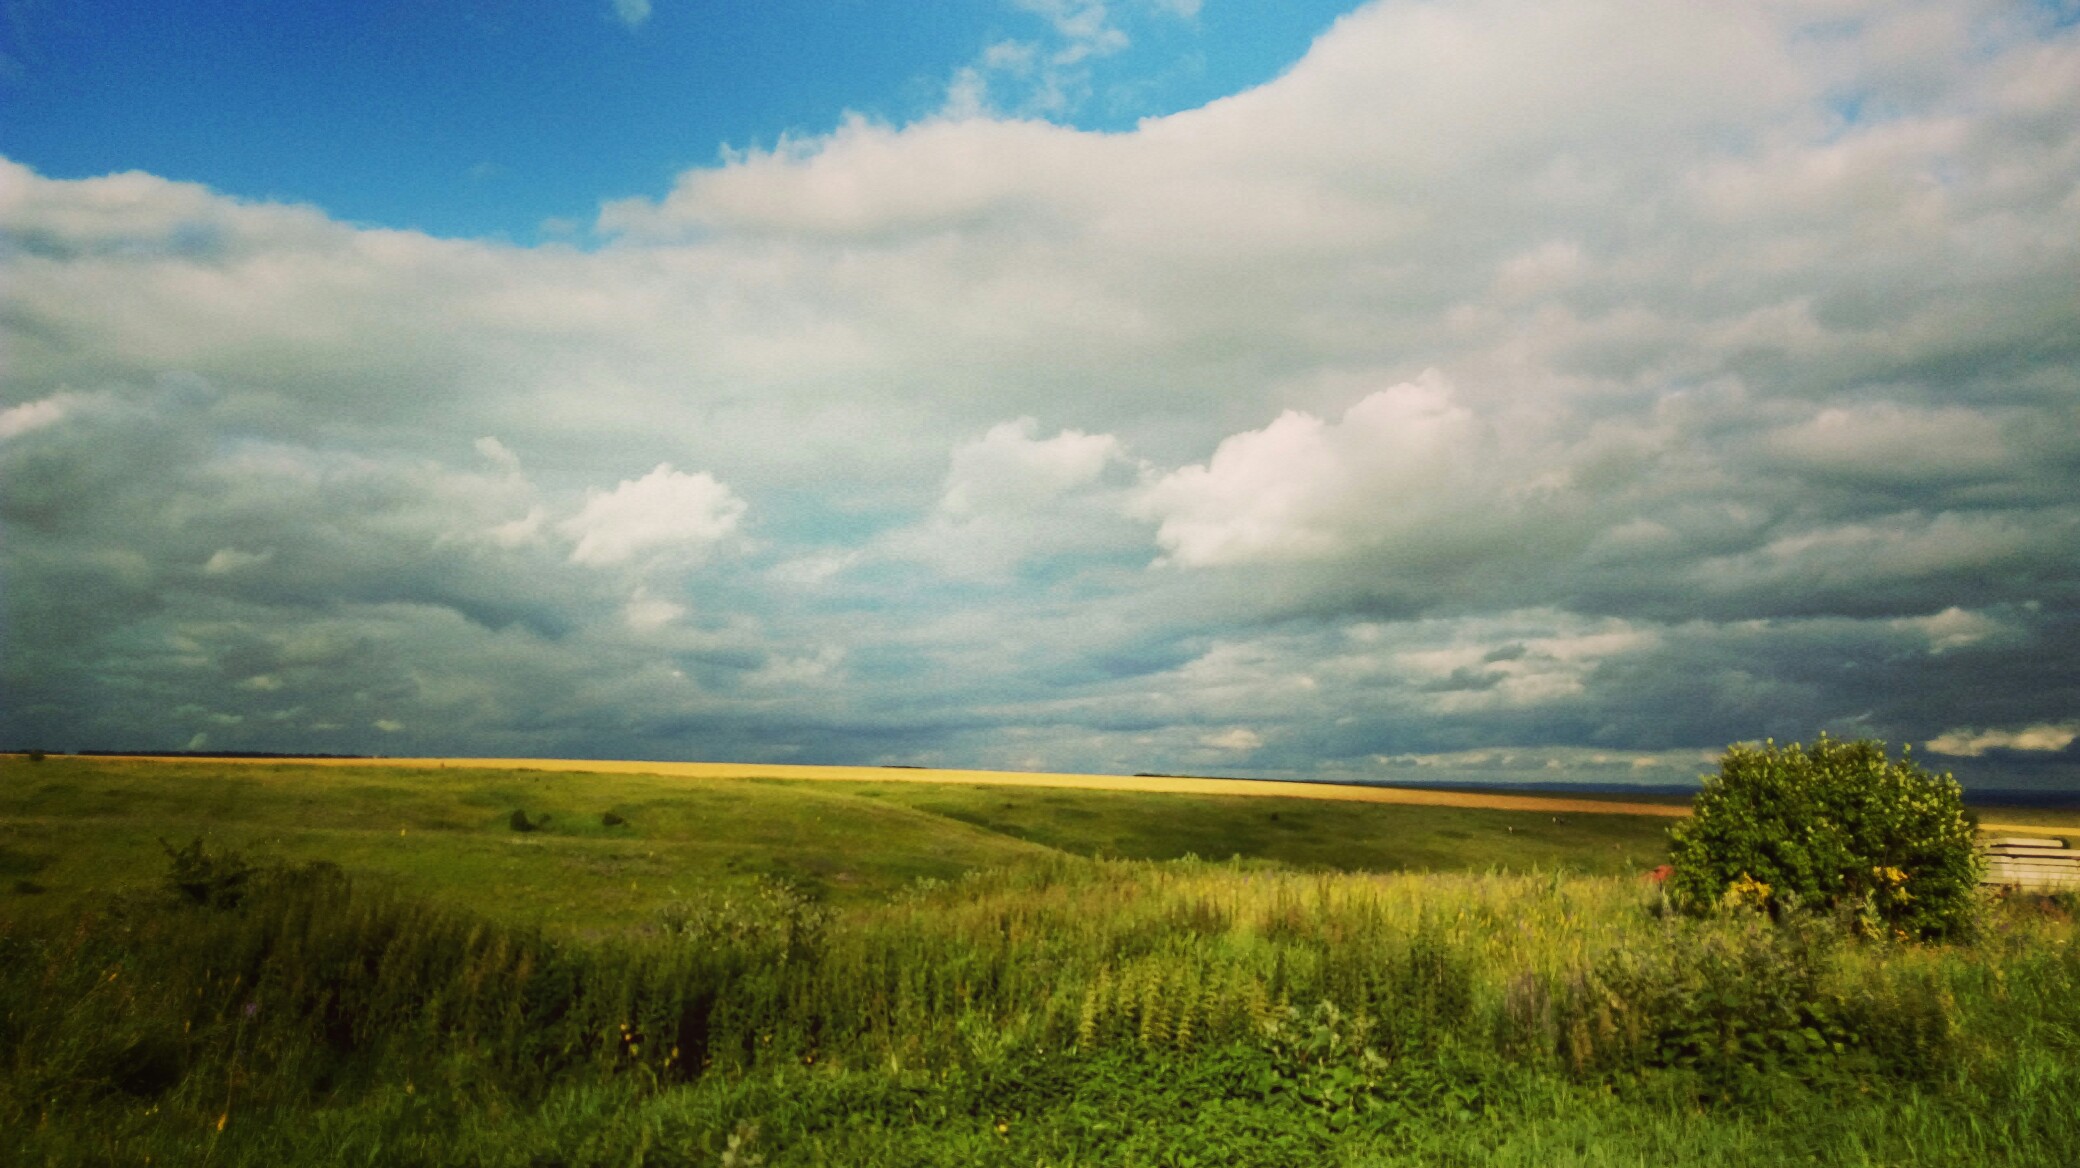
sky, clouds, blue, land, summer, day, clear weather, warmth, will, horizon, grass, greens, tree, field, grassland, prairie, ecosystem, cloud, plain, meadow, steppe, pasture, ecoregion, savanna, atmosphere, cumulus, rural area, daytime, highland, hill, morning, sunlight, landscape, farm, tundra, meteorological phenomenon, land lot, grass family, computer wallpaper, crop, fen